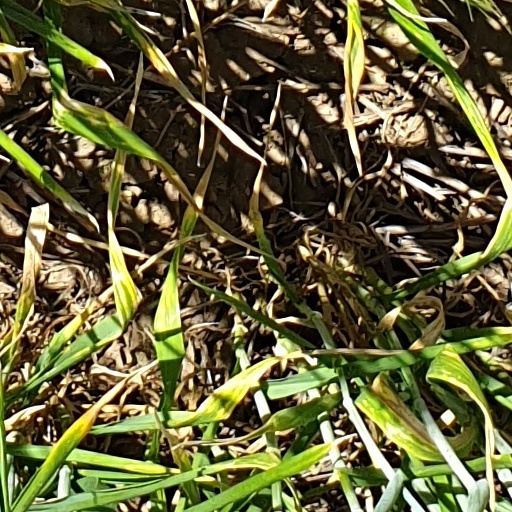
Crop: wheat